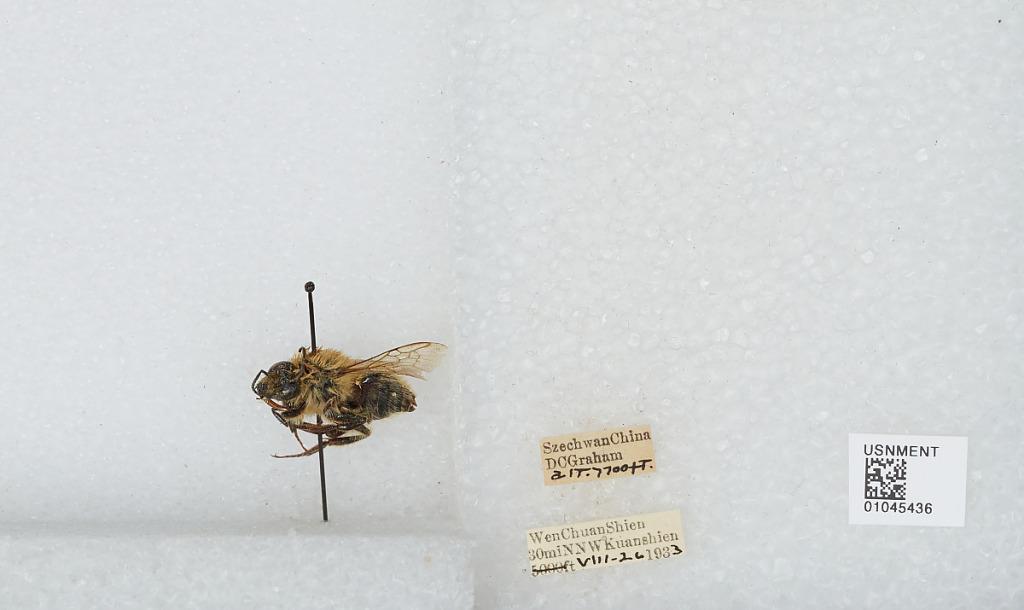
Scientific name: Bombus sp.
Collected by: D. Graham
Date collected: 1933-8-26
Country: China
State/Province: Sichuan
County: Wenchuan Xian
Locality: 30 miles NNW Kuanshien